Modified gross national income

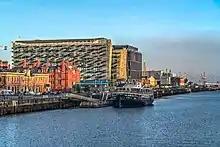
The Central Bank of Ireland in Dublin's IFSC. Then Governor Philip Lane chaired the Economic Statistics Review Group which published a report in 2016 recommending the creation of Modified Gross National Income.

Modified gross national income (also Modified GNI or GNI*) is a metric used by the Central Statistics Office (Ireland) to measure the Irish economy rather than GNI or GDP. GNI* is GNI minus the depreciation on Intellectual Property, depreciation on leased aircraft and the net factor income of redomiciled PLCs.